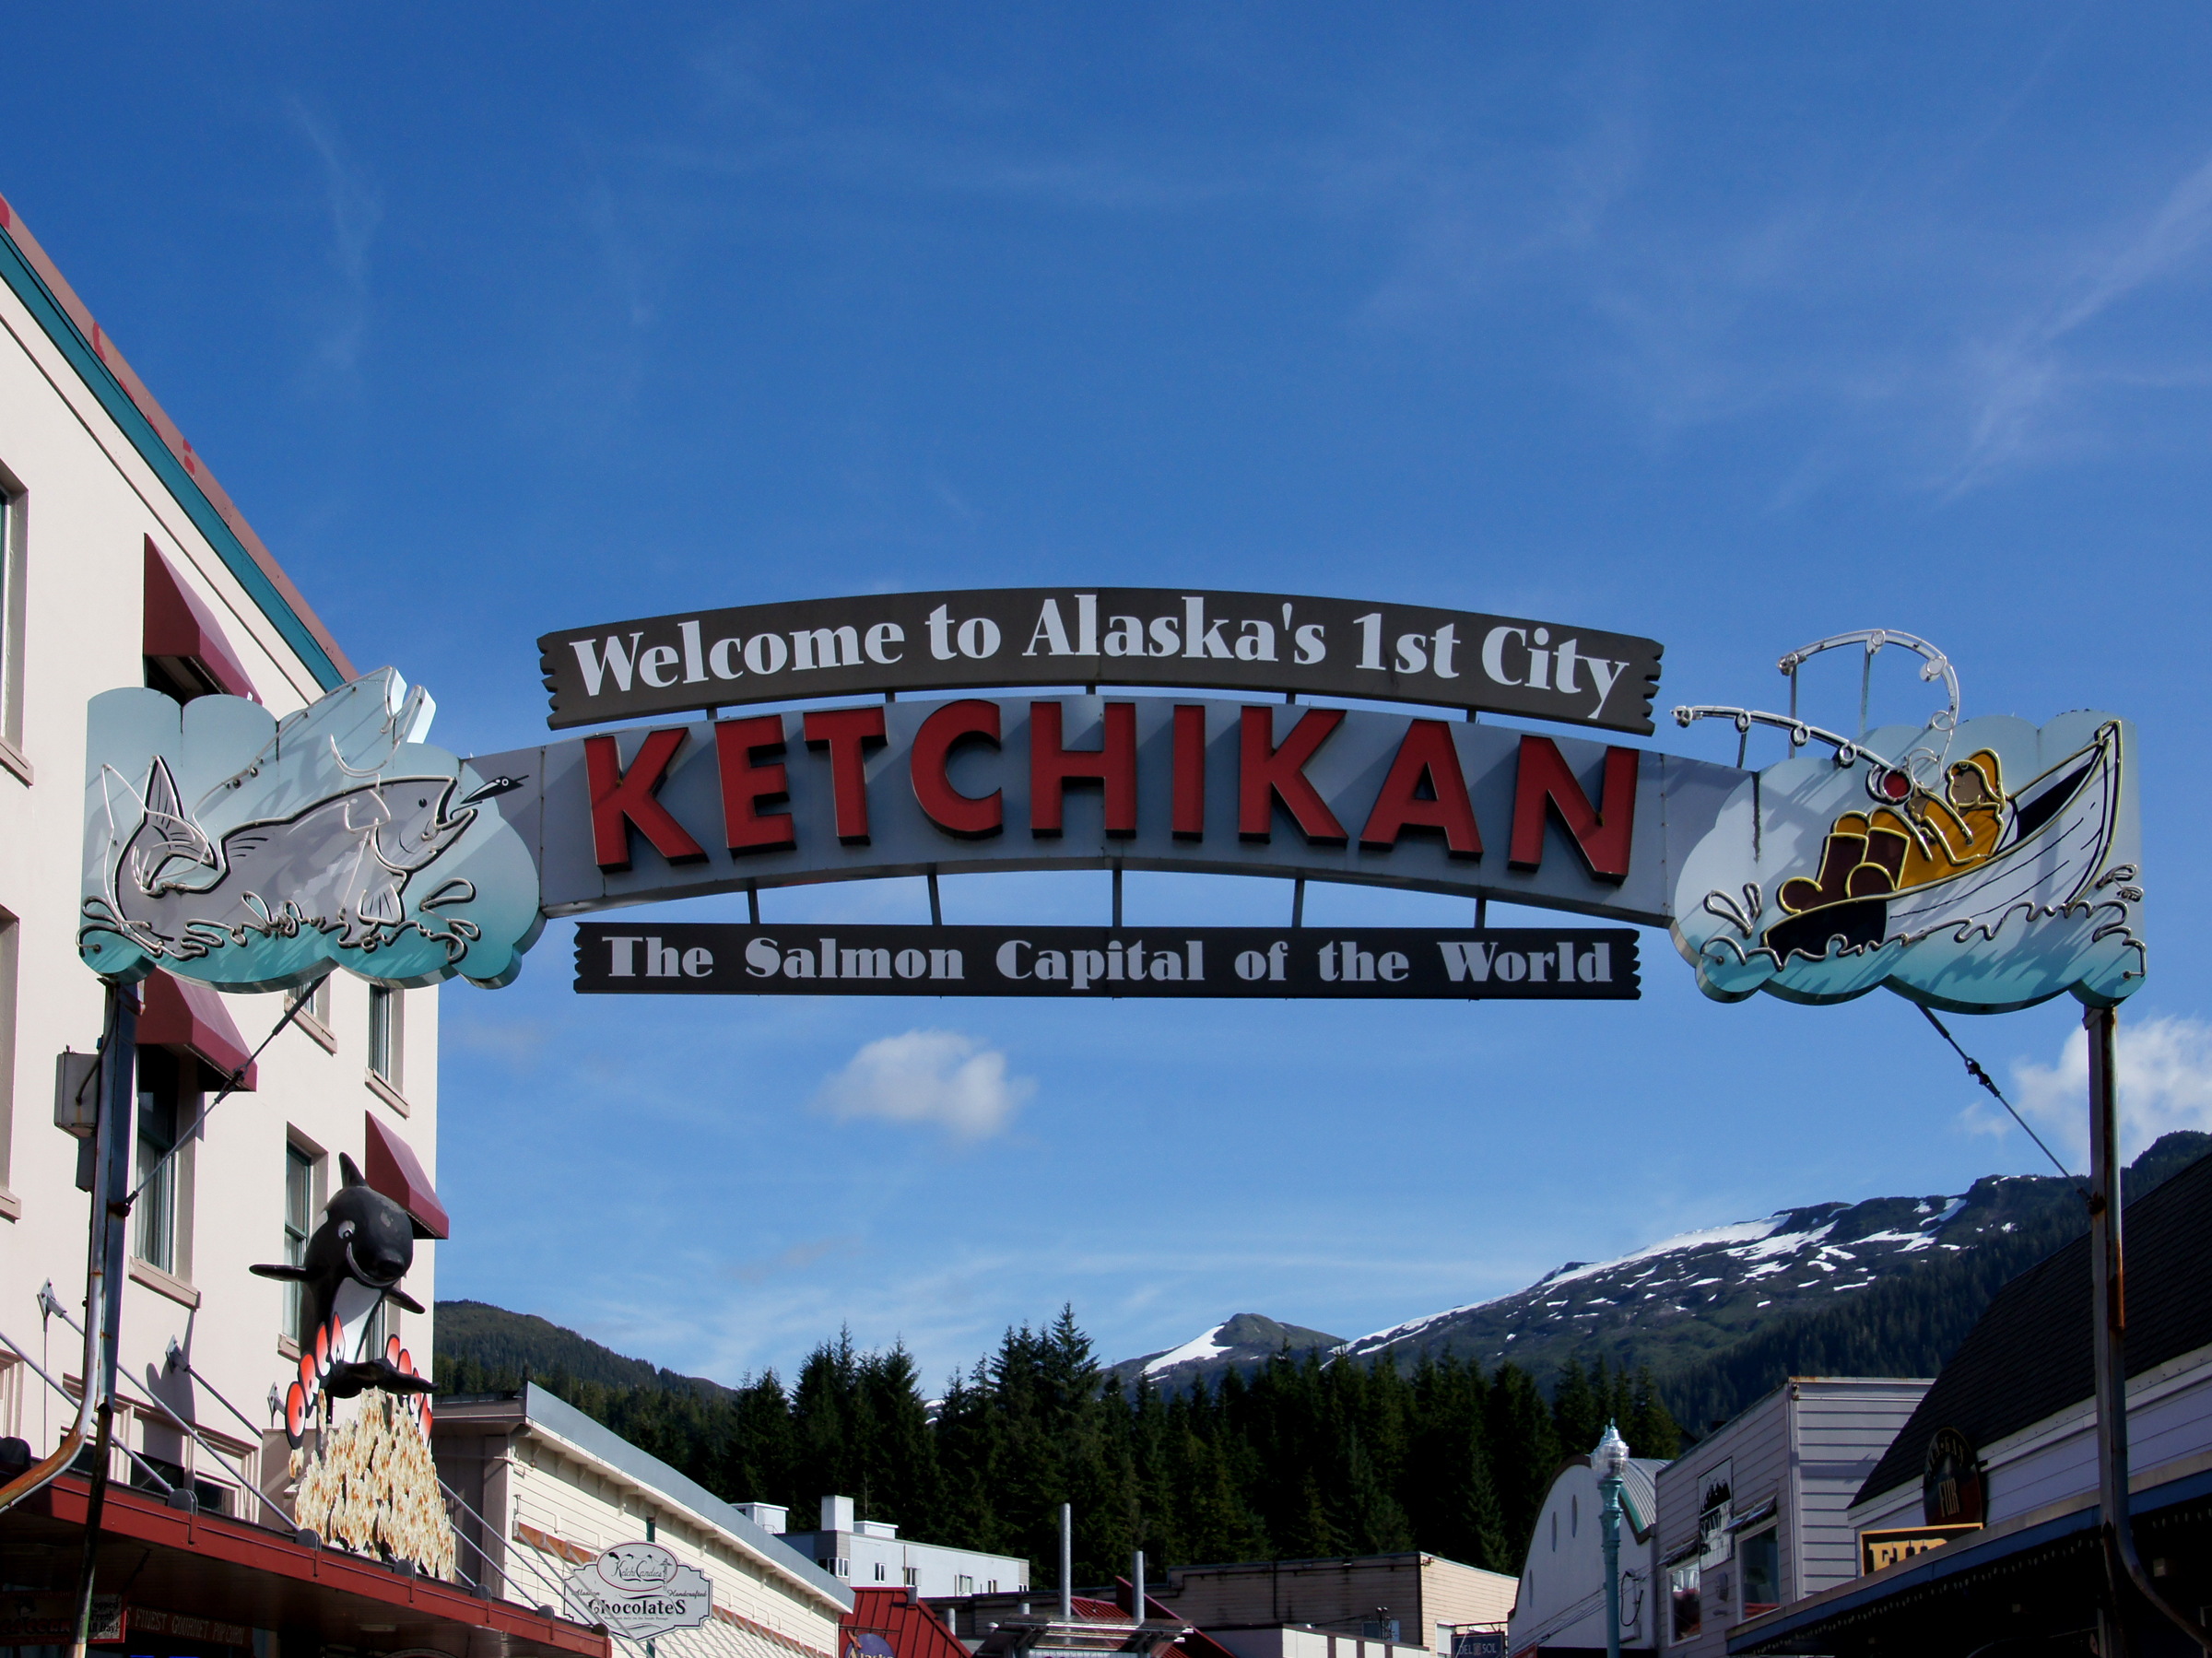
structure, advertising, vehicle, amusement park, stadium, cruise, race, salmon, alaska, sonyalpha, ketchikan, totempoles, sport venue